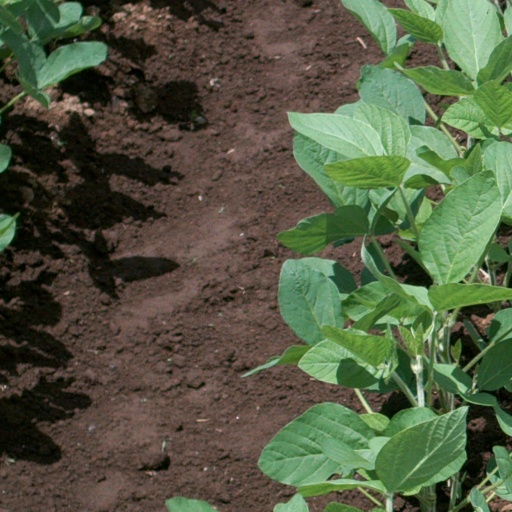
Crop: soybean